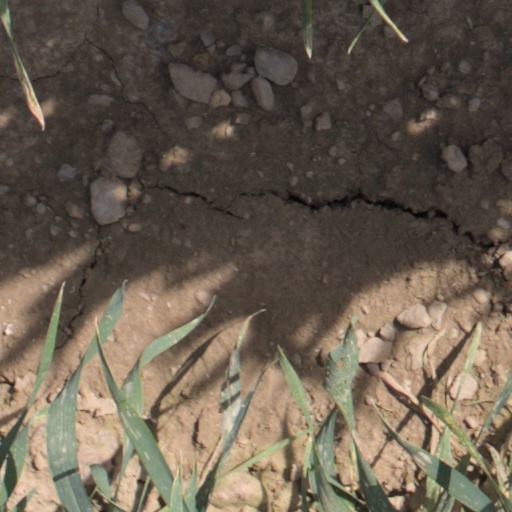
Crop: wheat